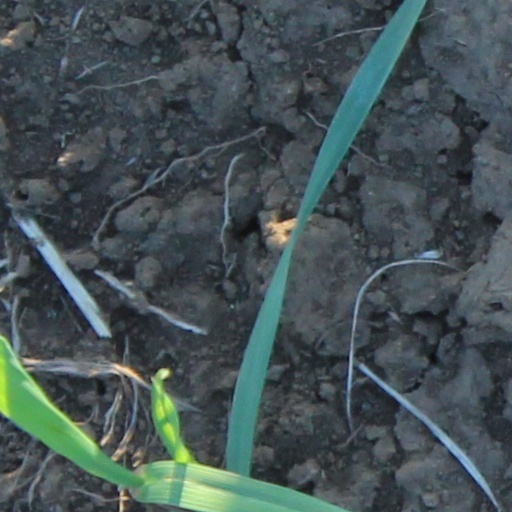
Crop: wheat